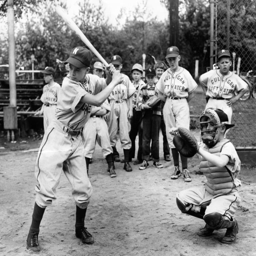
the - team little league begins its - game schedule as cricket player and person await the pitch .